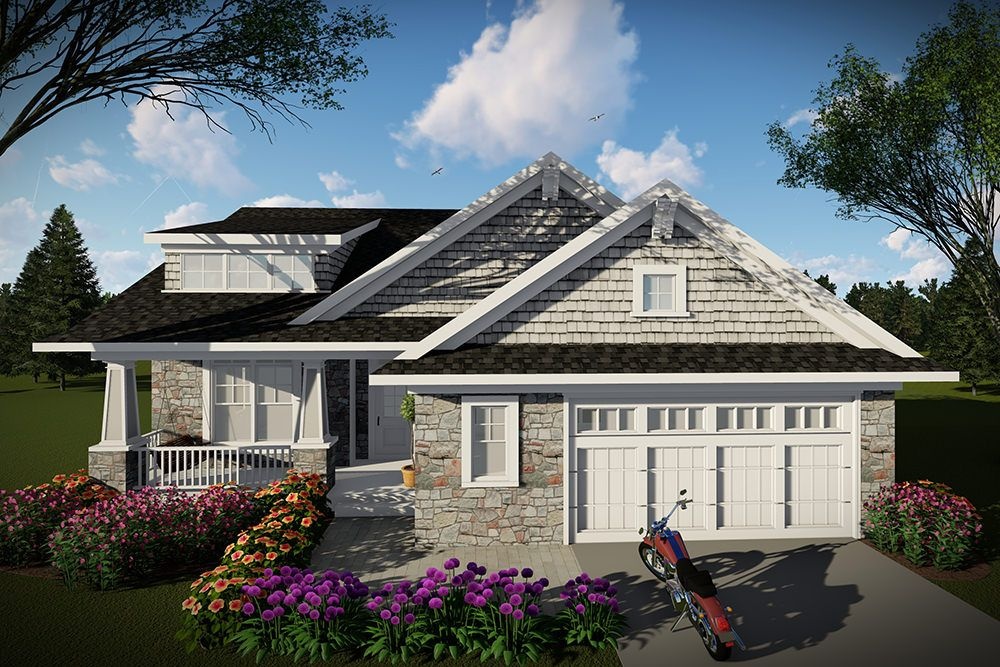
House Plan 33311
Craftsman details that include shingle siding and stone walls make this 1,303 square foot ranch appealing as a starter or retirement home. A split level that doesn't feel cut-up is the most important part of the design for this home. The great room lies on the level straight off the entry as you come in, and the fireplace flanked by windows provides lots of natural light. Up the stairs further in, you'll find a spacious kitchen equipped with an island that allows plenty of room for the dining set in the nook. The bedrooms are also found on this level to the right and include a master suite with tray ceilings, a walk-in closet, and a private bath. The second bedroom is right next door and has bathroom access just off the hall. A screened porch and attached deck provide additional living space off the back of the home.
Brand: Ahmann Design
Category: Home & Garden